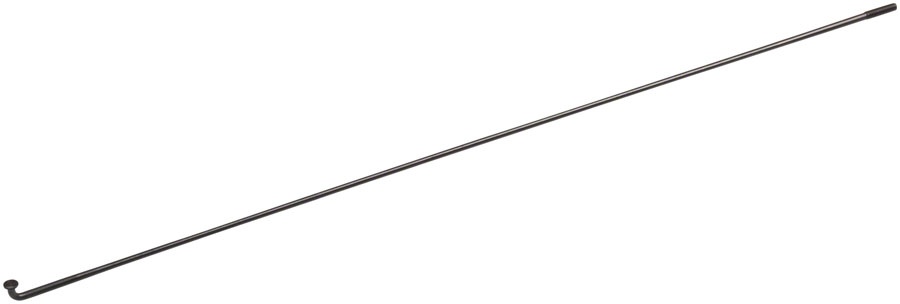
DT Swiss Competition Race Spoke - 2.0/1.6/2.0mm 272mm J-Bend Black Each
.top{margin-bottom:30px;}.top li{margin-left:5%;margin-right:5%;margin-top:10px;line-height:120%;list-style-position:outside;} DT Swiss Competition Race Spoke - 2.0/1.6/2.0mm 272mm J-Bend Black Each. DT Competition Race individual spoke has an extra thin middle section to save some weight with remaining stiff and durable. Individual spoke for repair or replacement Spoke nipple not included table{border-collapse:collapse;width:100%;}td{text-align: left;padding: 8px;font-weight:350;}tr:nth-child(even){background-color:#f2f2f2}th{background-color:#eb212e;color:white;text-align:left;padding:8px;}.desc ul{font-size:24px;font-weight:600;margin-left:-25px;padding-top:35px;border-top:3px solid #f0f0f0;}.desc li{list-style:none;border-bottom:4px solid #eb212e;width:142px;} TECH SPECS Length 272 Color Black Thread Diameter 2.0 Defined Color Black Spoke Interface J-Bend Spoke Profile Double Butted
Brand: DT Swiss
Category: Sporting Goods > Outdoor Recreation > Cycling > Bicycle Parts > Bicycle Wheel Parts > Bicycle Spokes